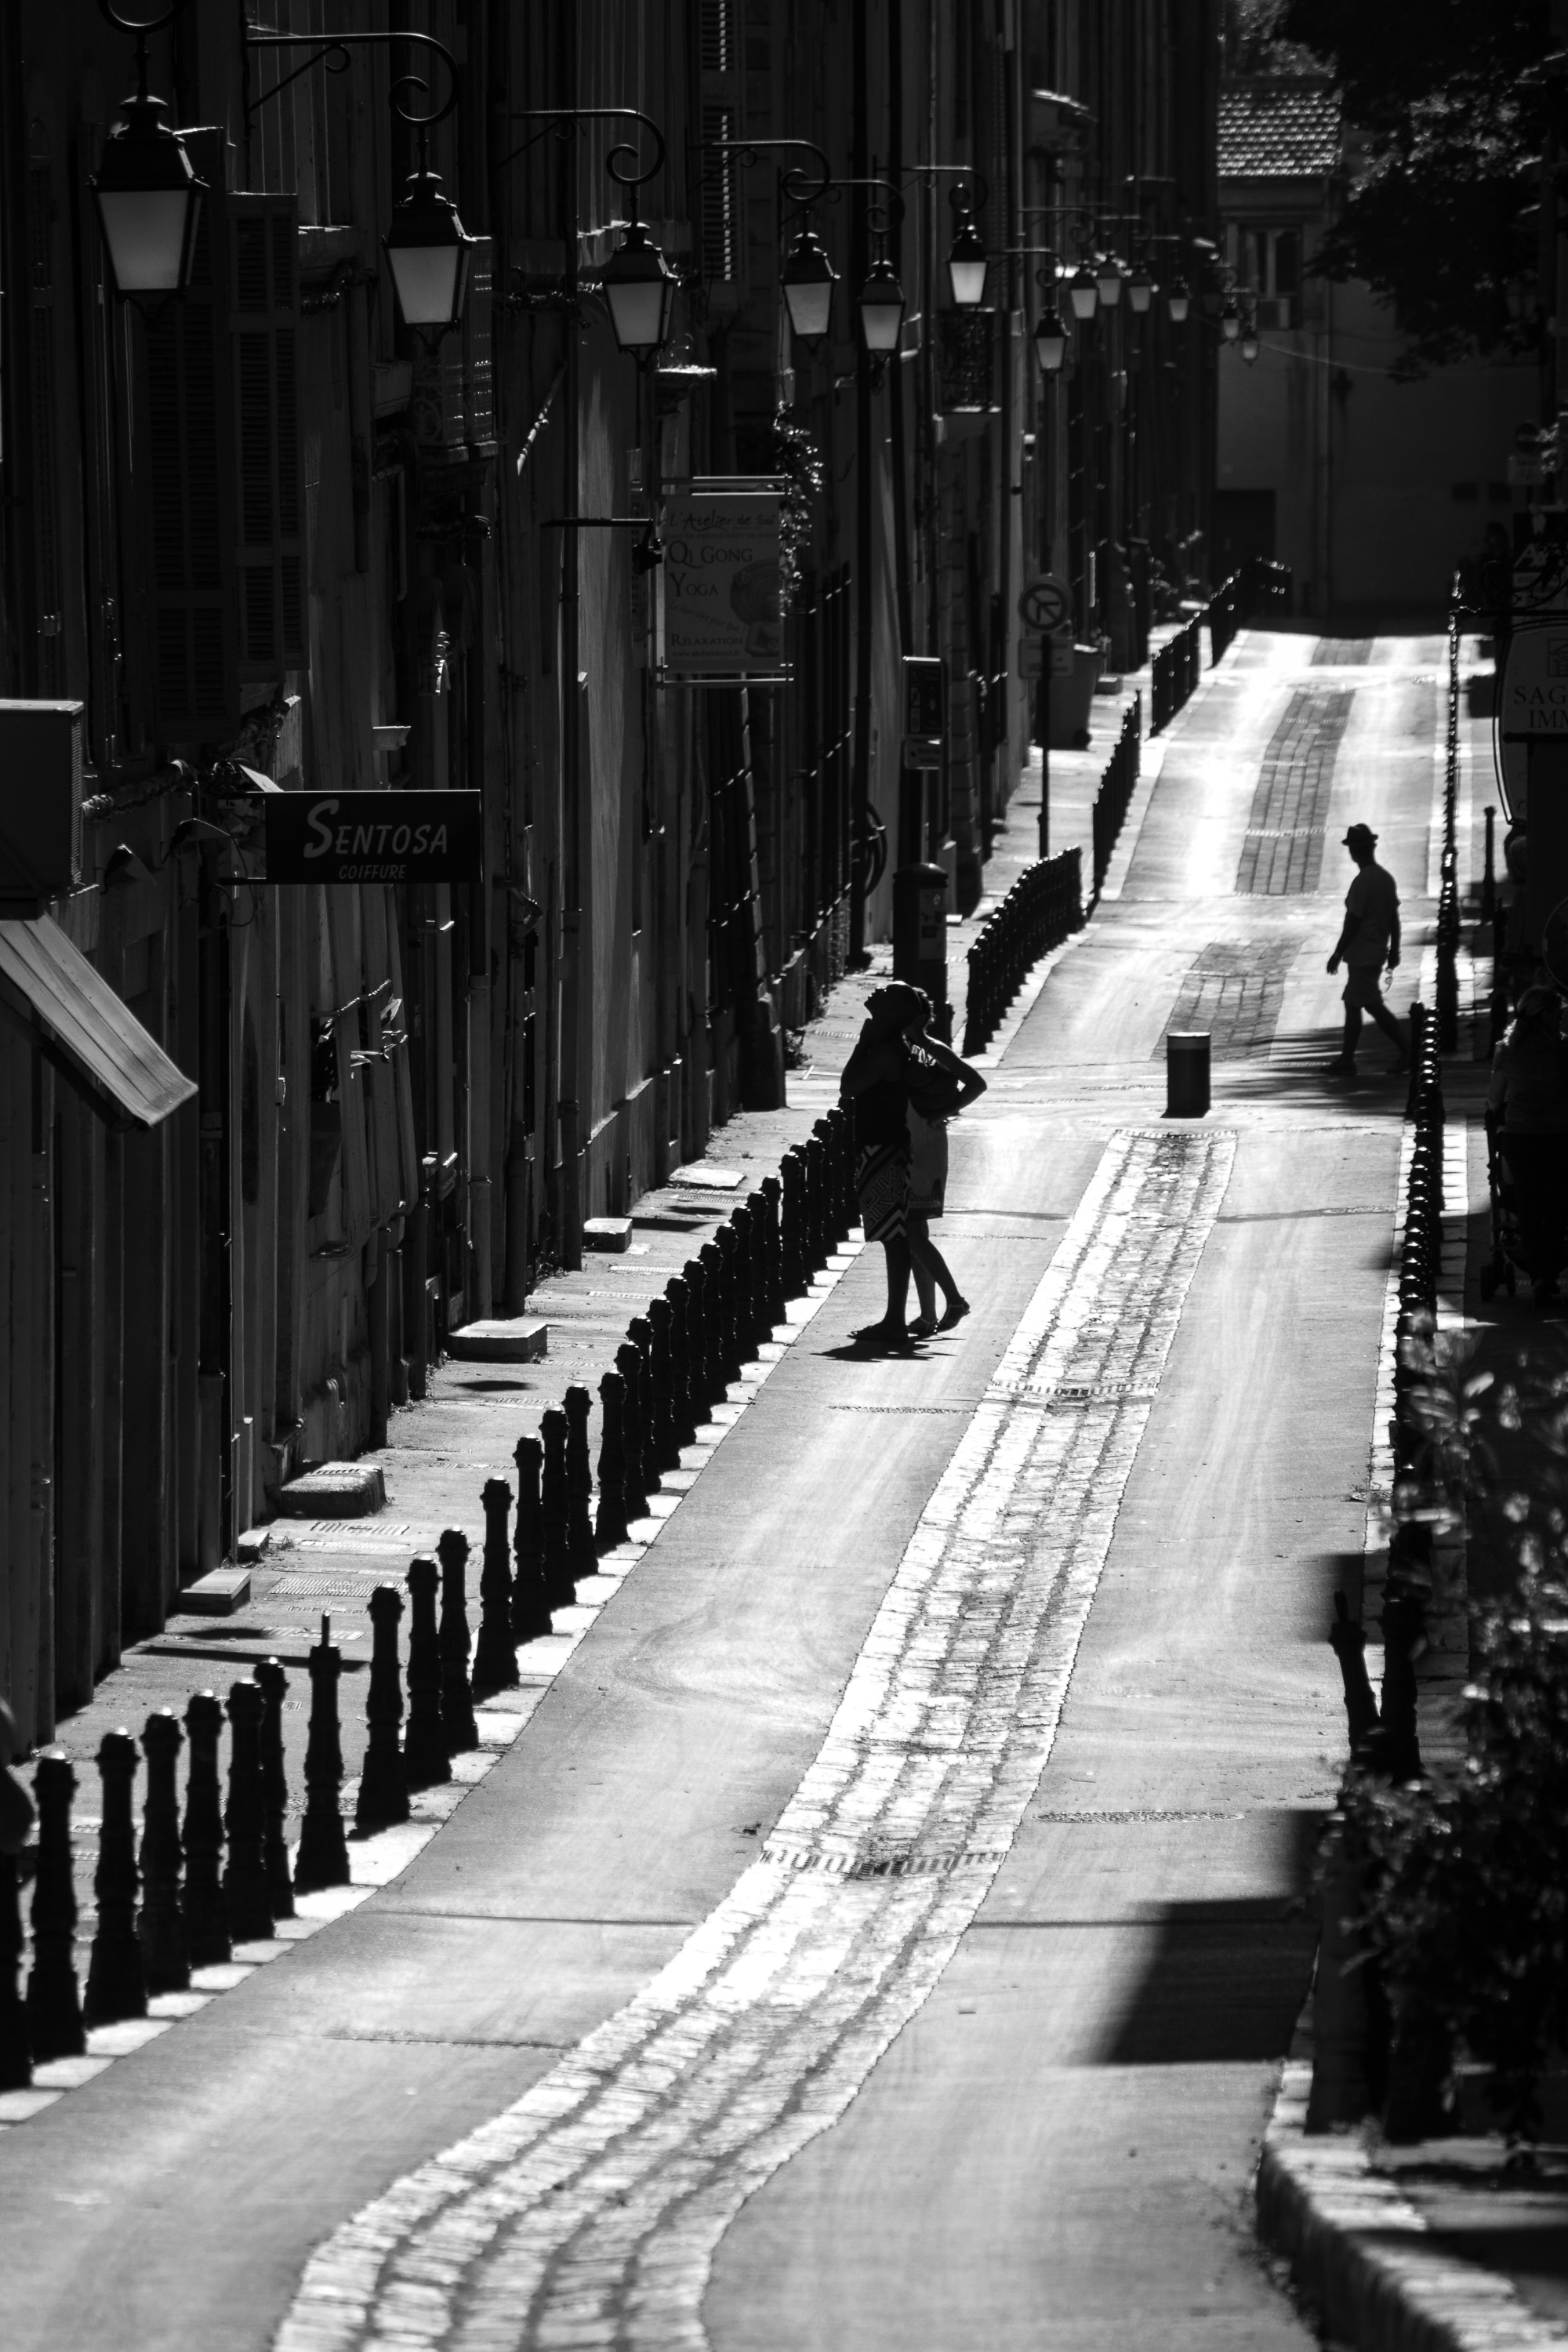
pedestrian, snow, winter, light, black and white, road, white, street, night, photography, alley, line, shadow, darkness, black, monochrome, lane, lighting, infrastructure, shape, evening light, aix en provence, monochrome photography, film noir